Ready or Not (Momoland song)

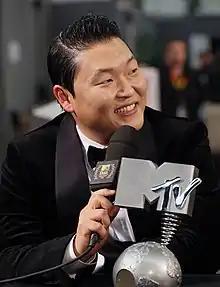
Psy lyricist of "Ready or Not" ("pictured" in 2012).

"Ready or Not" is a dance teen pop song. Cara Emmeline Garcia of GMA Network stated the song "shows the members' charms and confidence with its saxophone hook and upbeat." South Korean singer Psy served as a lyricist on the song along with White99. The composition of the song was made by Alexander Karlsson, Alexej Viktorovitch and Louise Lindberg. The song was produced by JeL.